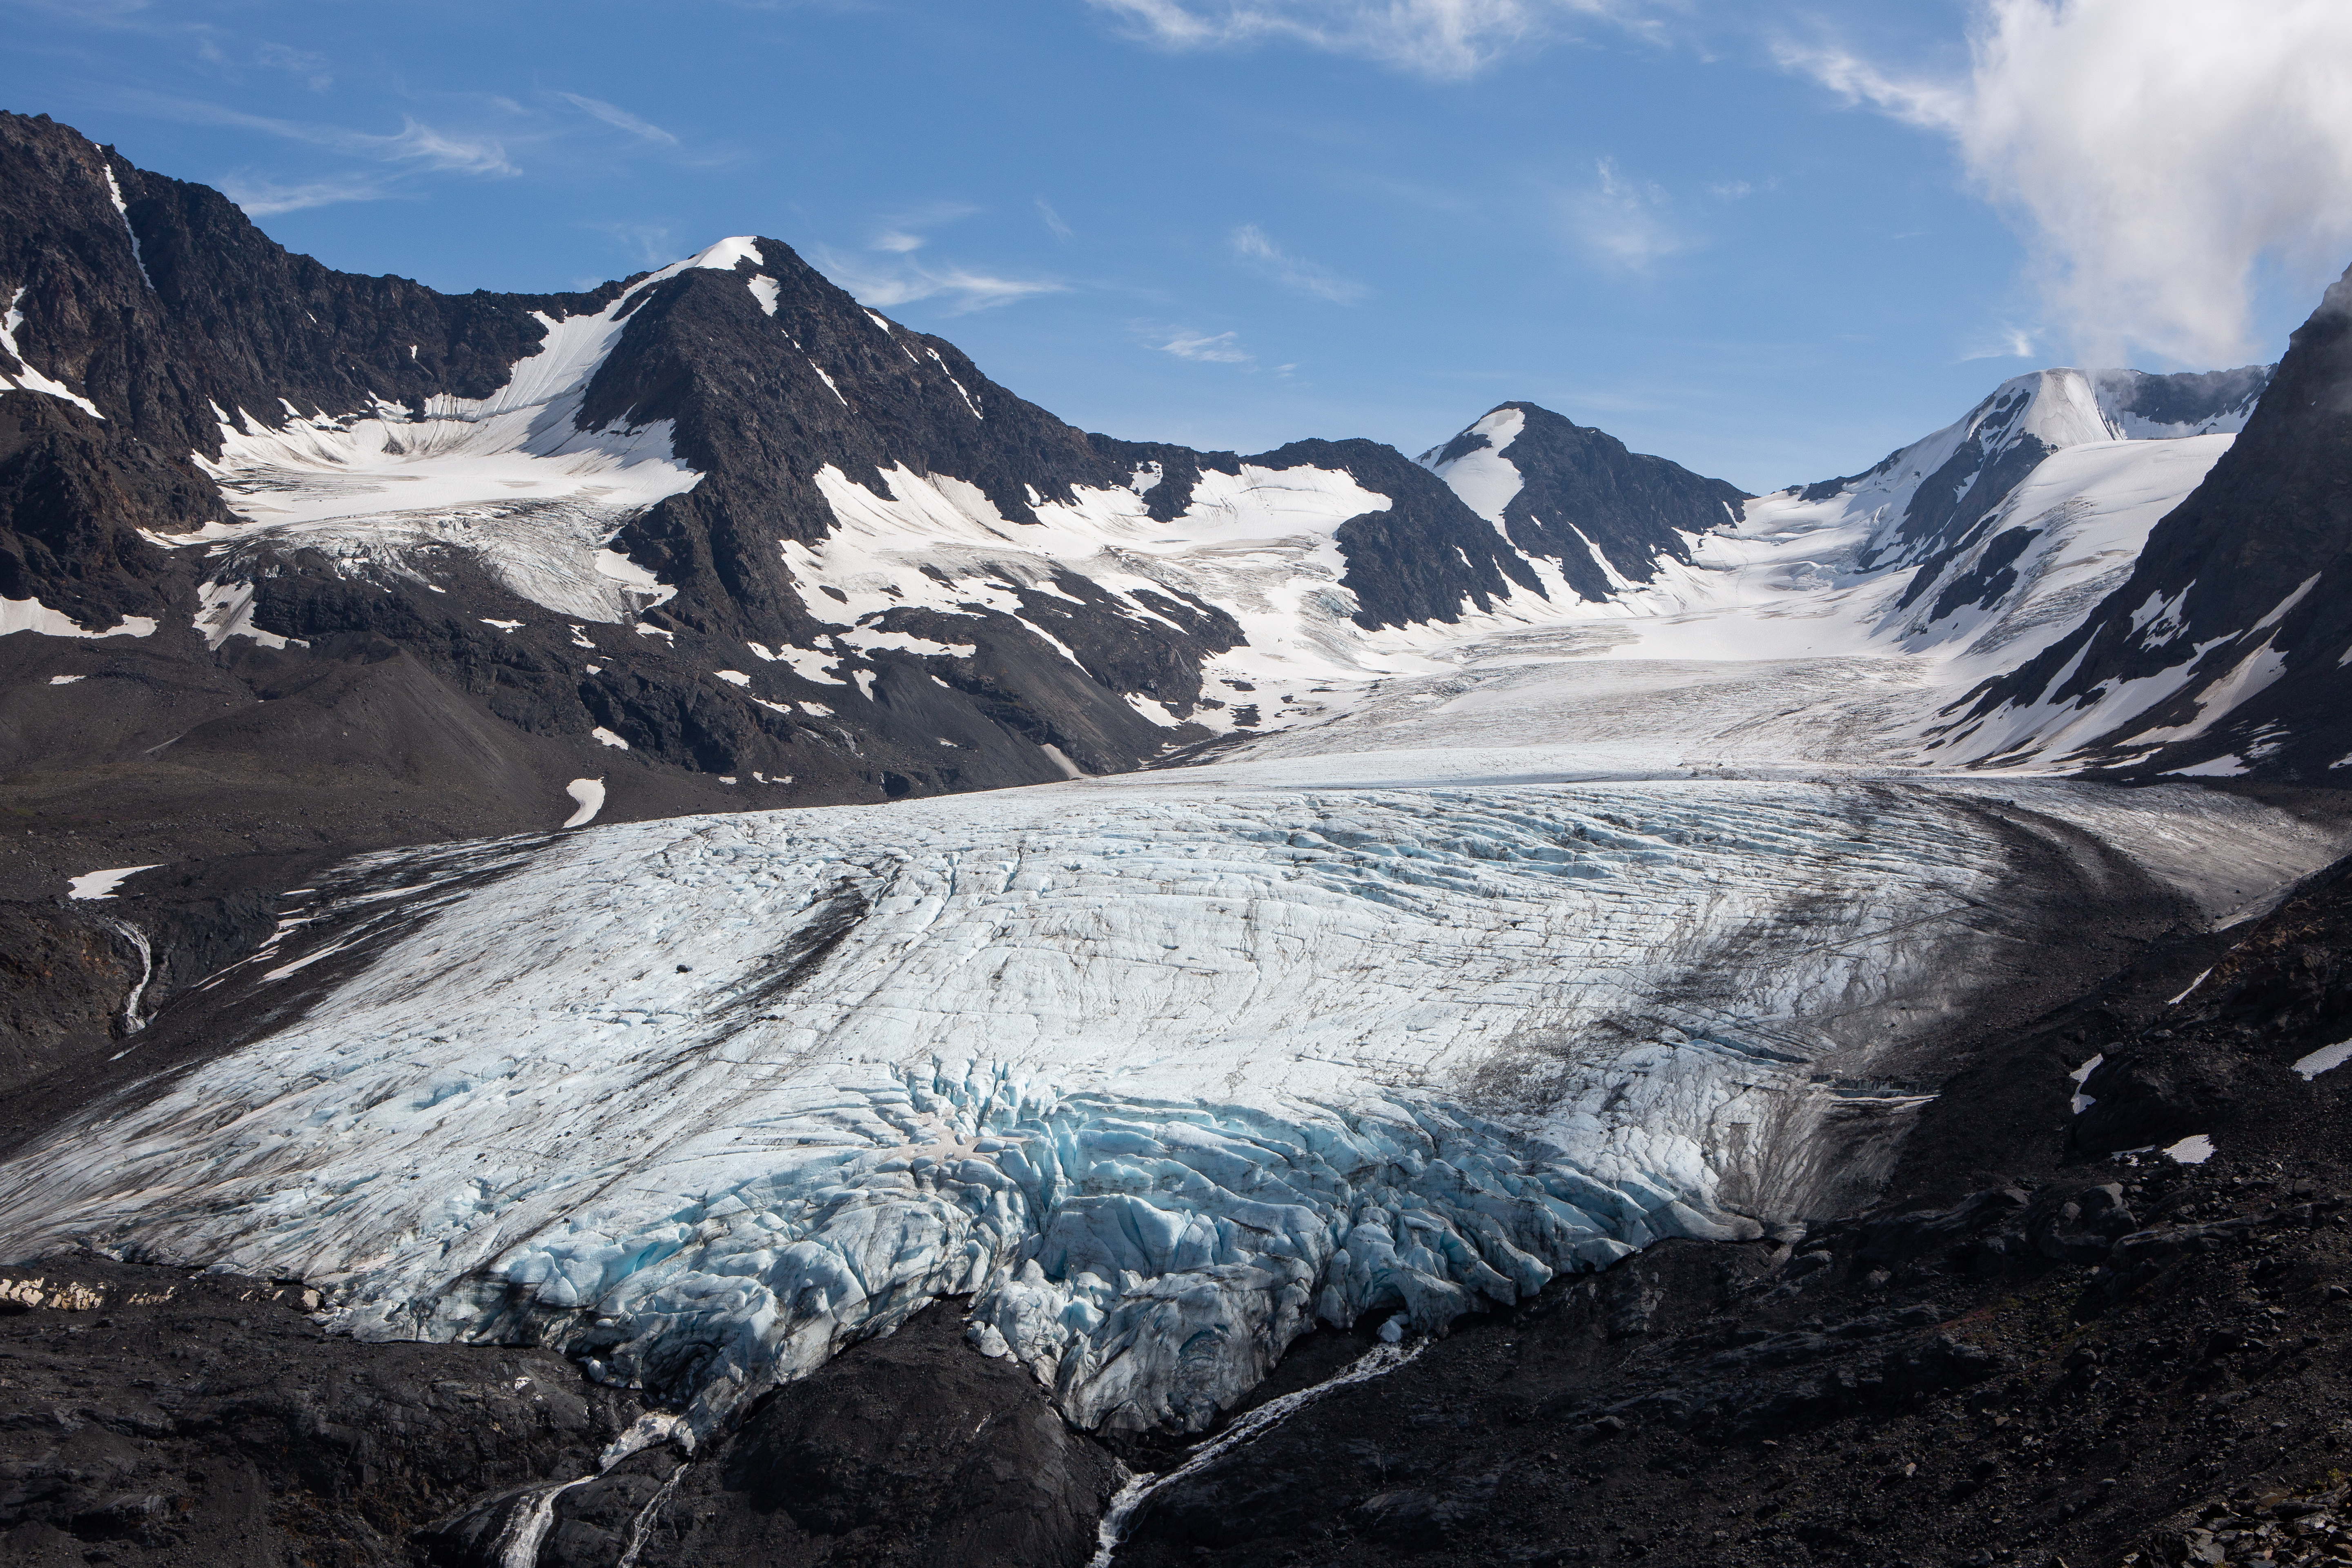
cloud, sky, mountain, snow, natural landscape, slope, highland, terrain, ice cap, landscape, geological phenomenon, valley, nunatak, glacial landform, hill, mountain range, geology, hill station, massif, fell, wilderness, glacier, winter, rock, ar te, recreation, water, tree, road, freezing, cumulus, batholith, summit, moraine, arctic, tundra, reservoir, cirque, sound